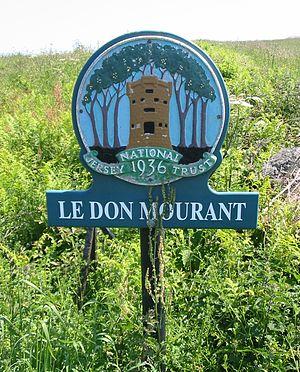
Le National Trust for Jersey est une association sans but lucratif, qui vise à préserver et à mettre en valeur le patrimoine historique du bailliage de Jersey.